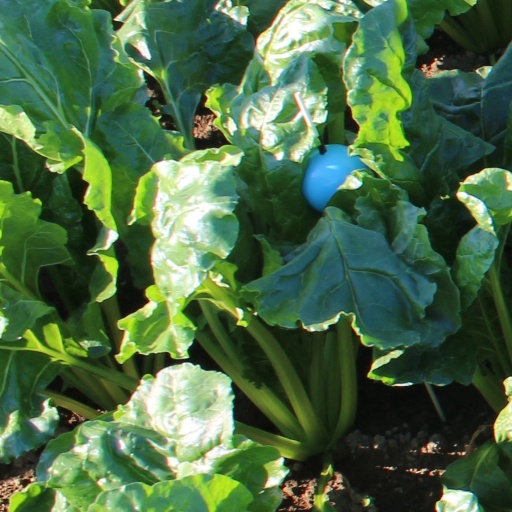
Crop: sugar beet